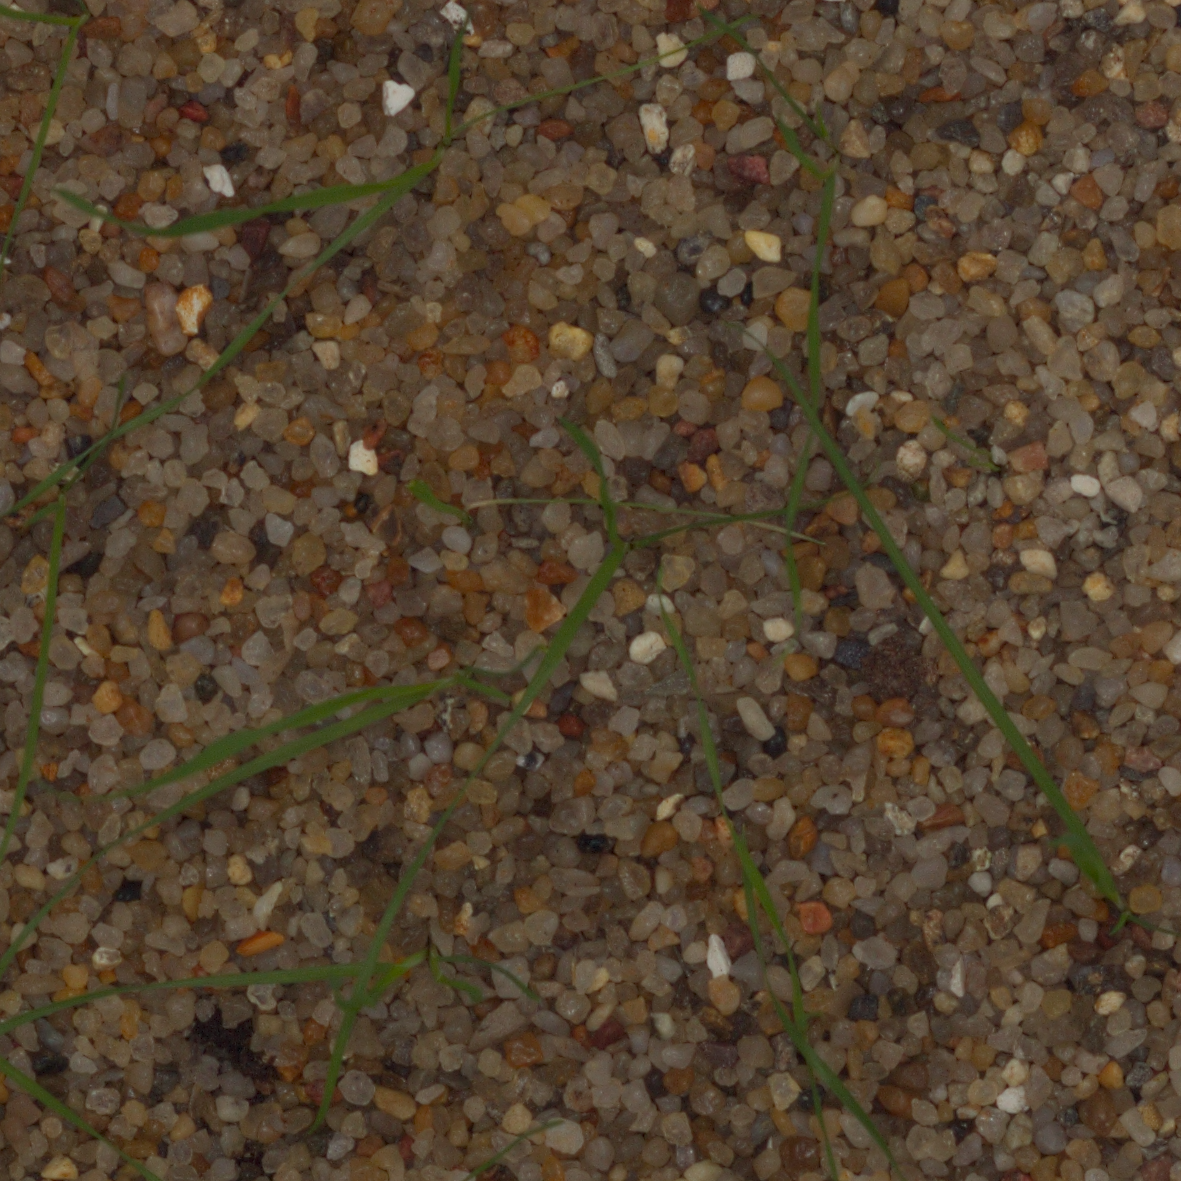
Label: loose_silkybent